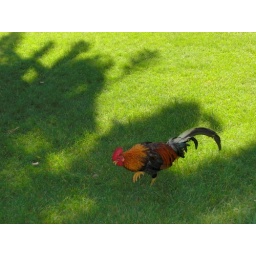
the chicken festival was only a week away. feral chickens were everywhere in the town.